Irene Papas

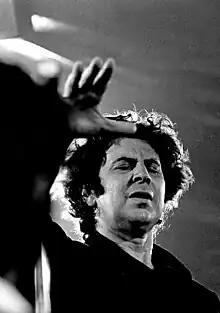
In 1968, Papas released a solo album of songs by Mikis Theodorakis.

In his book on Greek cinema, Mel Schuster called Papas a great actress on the strength of her roles in four of Cacoyannis's films. He found her stage presence awe-inspiring, especially in "Electra", and so powerful as to limit the film roles she could take, as she seemed to be an elemental force of nature. That resulted, Schuster stated, in Hollywood's treating her as "a Mother Earth who suffered and survived, but rarely talked or acted". That made her Helen in "The Trojan Women", pacing up and down like a caged panther "with just the searching eyes darting through the bars", a "marvelous surprise", as Hollywood saw that in fact she was also an accomplished actor. In his view, casting her as the beautiful Helen was daring, as Papas was not, in 1971, as conventionally beautiful as a Hedy Lamarr or an Elizabeth Taylor; if she was the face that launched a thousand ships, then she brought "a force which might indeed have inspired a holocaust". Schuster commented that in each of the four Cacoyannis films, one shot of Papas's gave "indelible pleasure" and remained etched in the memory. In "Iphigenia", that shot was in his view wisely placed at the end, under the closing credits, so that viewers see her until that moment as a versatile and powerfully histrionic actress, appropriate both to the ancient mythic dimensions of the tale and to a modern psychological reading of the myth.